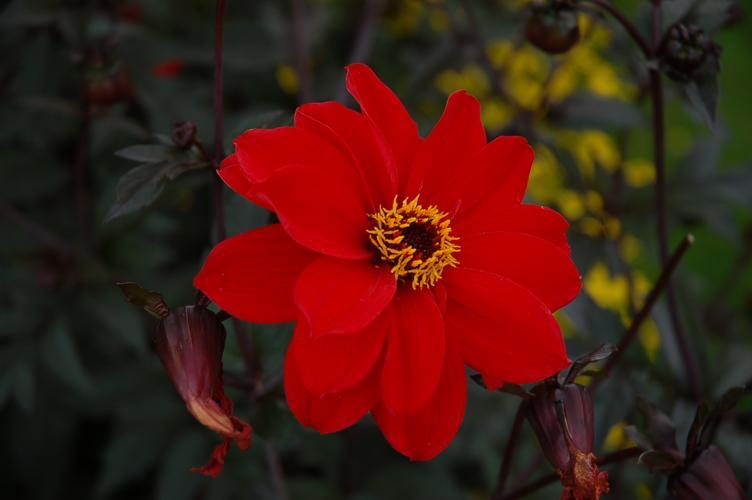
Label: bishop of llandaff